Aston Villa F.C.–West Bromwich Albion F.C. rivalry

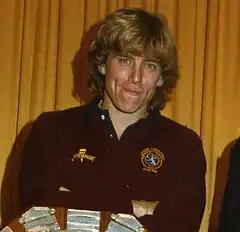
Tony Morley played for Aston Villa and West Bromwich Albion during the 1970s and 1980s. As a Villa player, he considered matches against Albion to be vital, due to the strength of the opposition.

The rivalry between the two clubs reached an intensity in the late 1970s and early 1980s: after Albion returned to the top flight under the management of Johnny Giles in 1976, both clubs regularly challenged for the league title, culminating in Villa winning the league in 1980–81. In the 10 league meetings between Albion's promotion and Villa winning the league, Albion only won once, and Villa won five times.